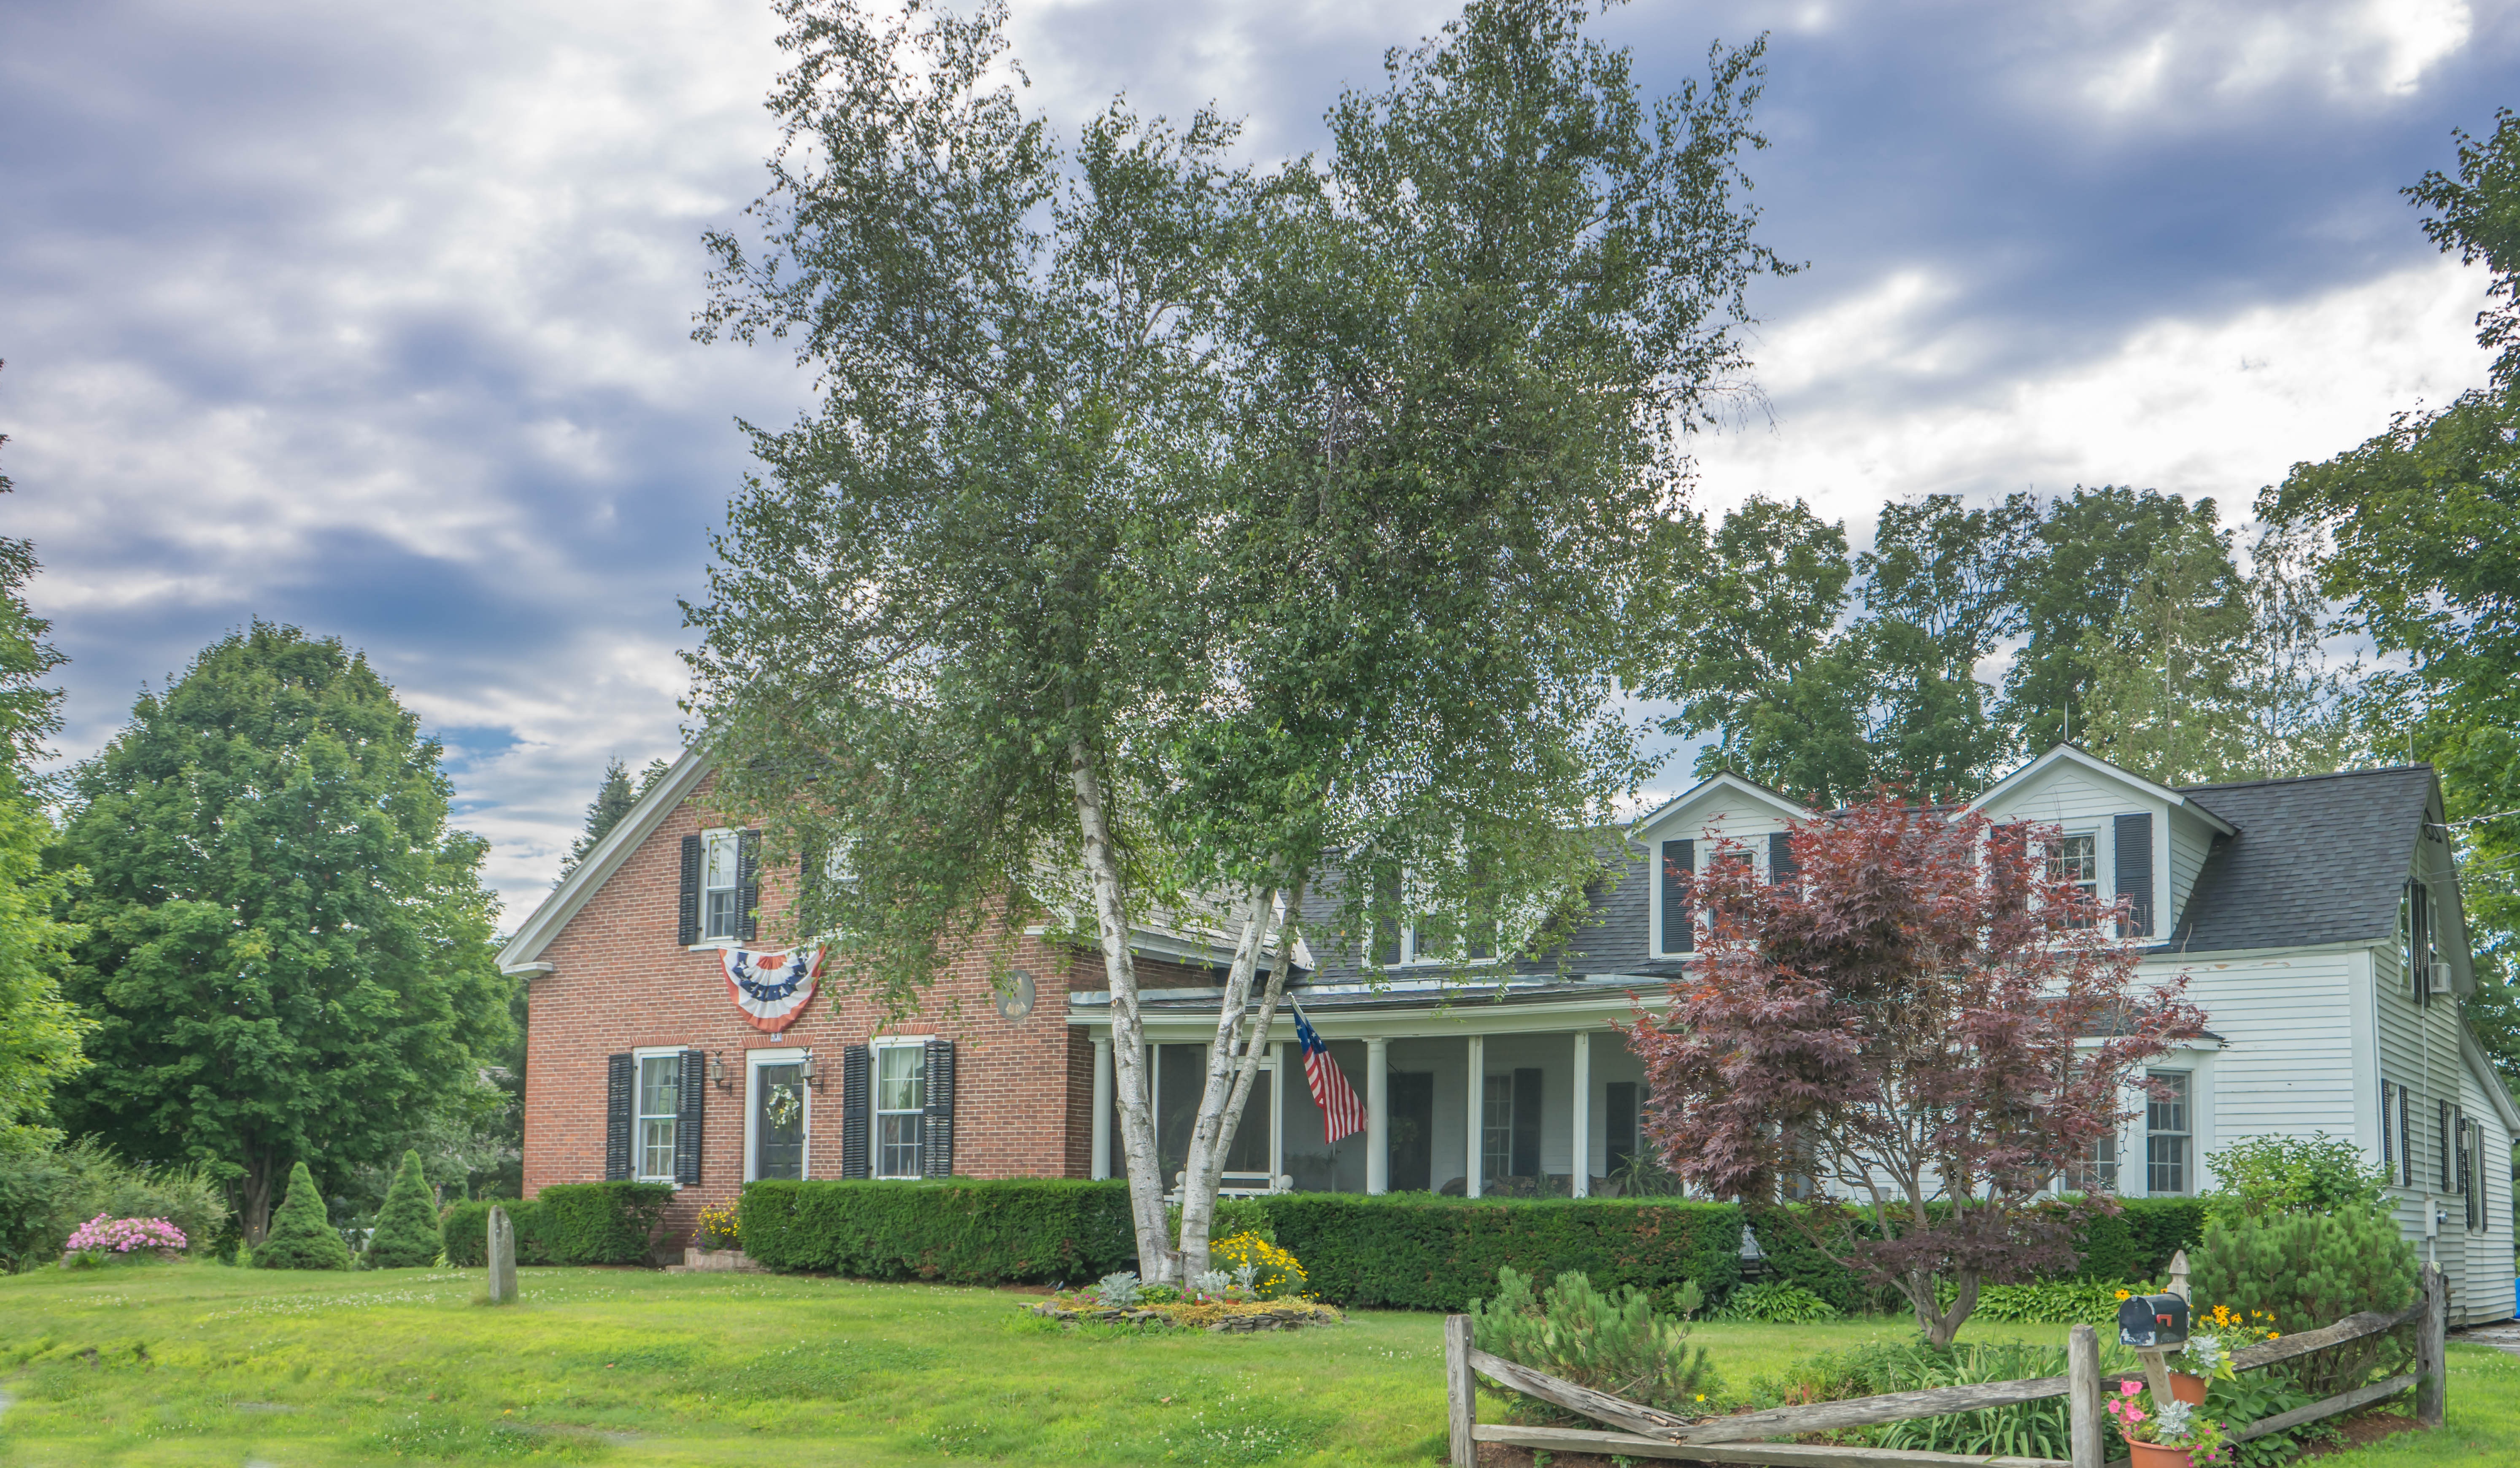
tree, architecture, sky, white, lawn, mansion, house, building, old, home, country, porch, suburb, rural, green, cottage, flag, facade, property, exterior, historic, garden, brick, flowers, outdoors, clouds, plantation, historical, estate, attractive, traditional, neighbourhood, manor house, real estate, rural area, colonial, new england, residential area, woody plant